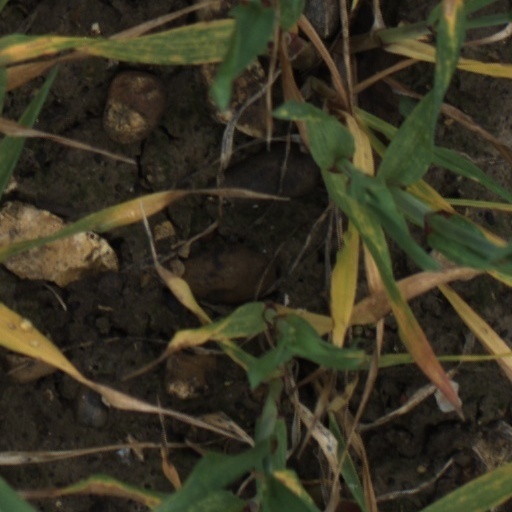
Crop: wheat